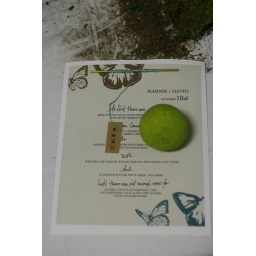
one menu per table with round balls in green, blue or silver. Excuse the dirt on the table.